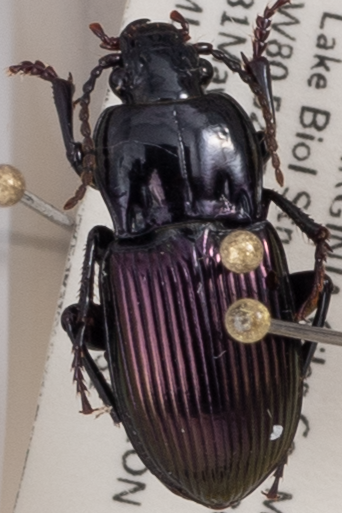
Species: Myas cyanescens
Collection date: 2022-05-31
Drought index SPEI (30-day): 0.47
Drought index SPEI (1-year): -0.71
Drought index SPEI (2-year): -0.1